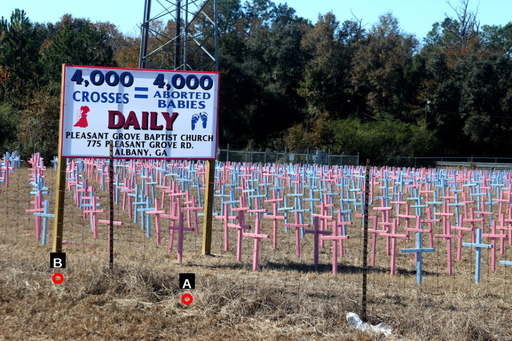
Question: Two points are circled on the image, labeled by A and B beside each circle. Which point is closer to the camera?
Select from the following choices.
(A) A is closer
(B) B is closer
Answer: A